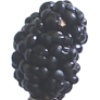
Label: Mulberry 1